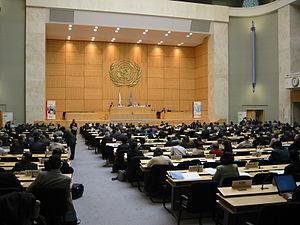
Deuxième session de préparation du Sommet Mondial de la Société de l'Information, 18-25 février 2005, scéance plénière, bâtiment de l'ONU, Genève, Suisse.